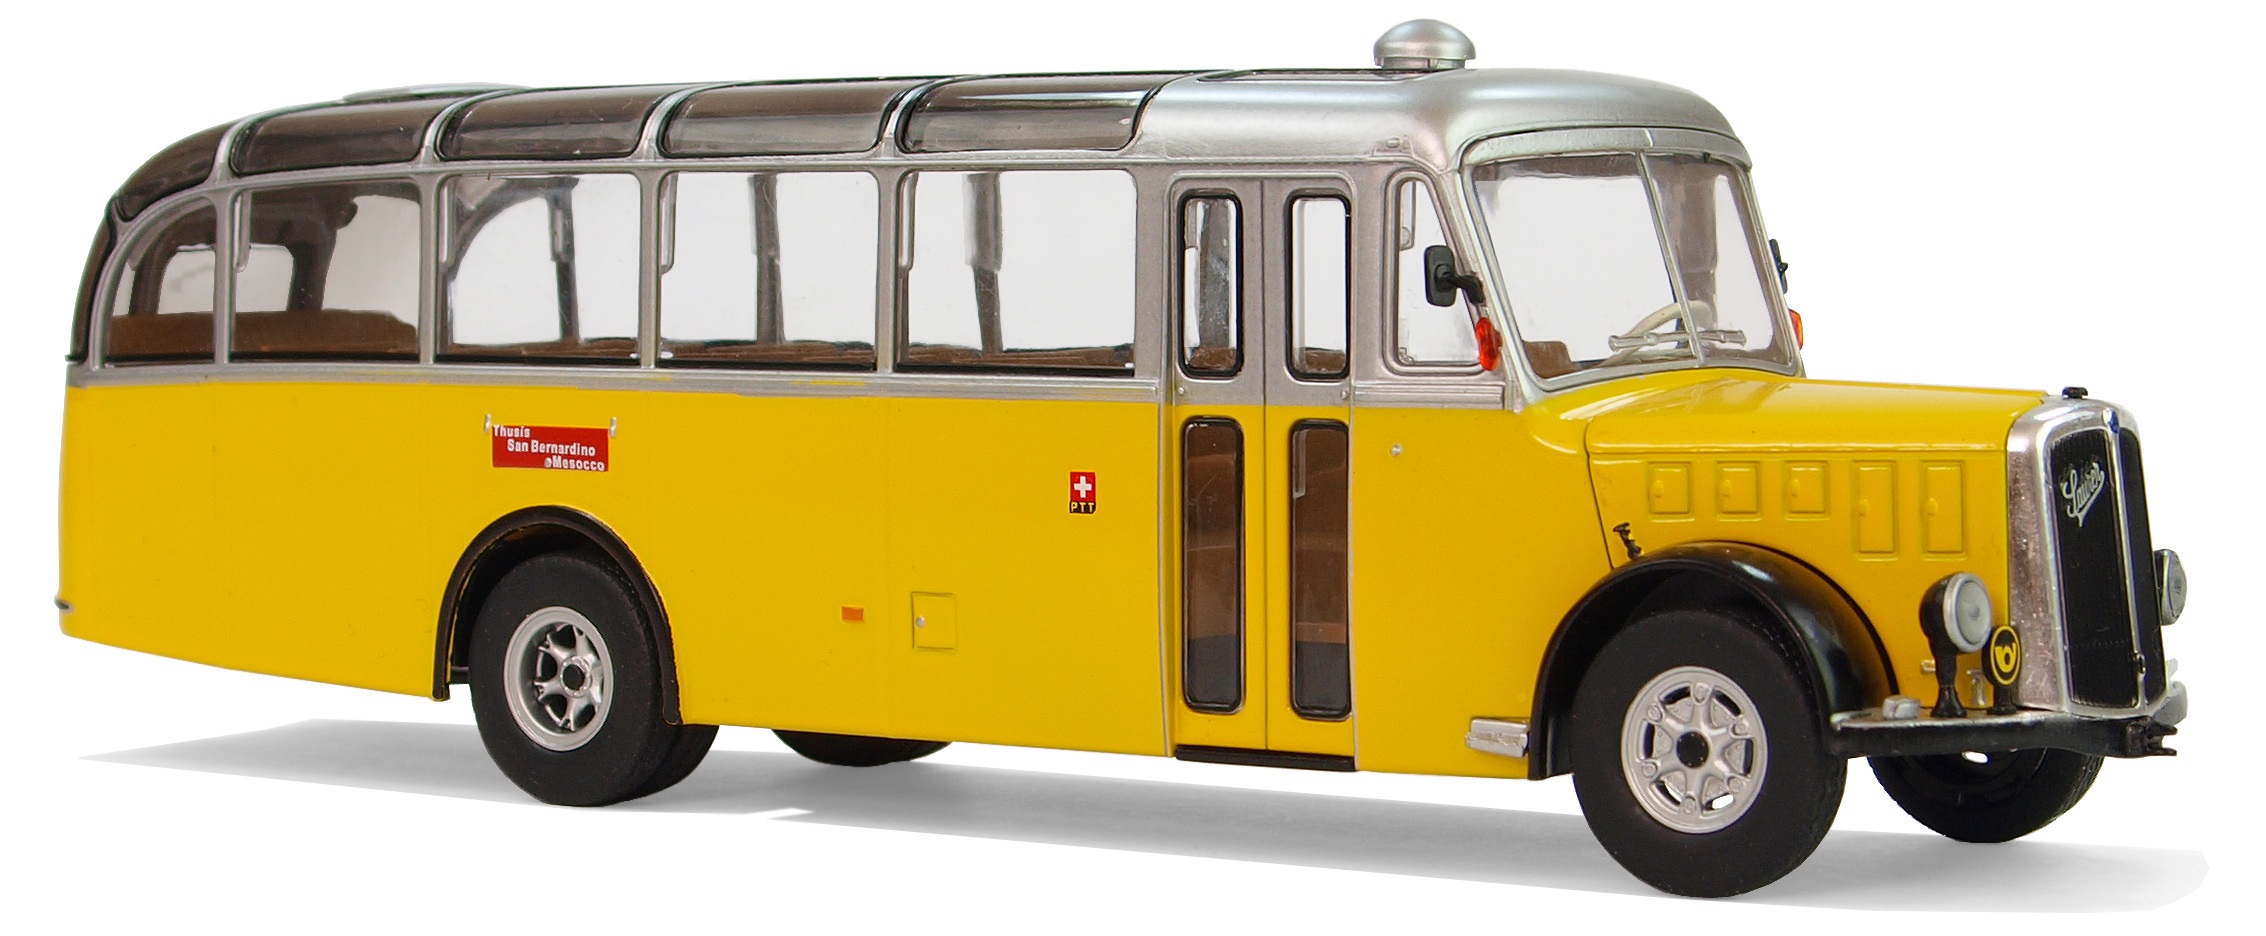
car, transport, model, vehicle, alpine, leisure, motor vehicle, bus, switzerland, oldtimer, buses, model cars, collect, transport and traffic, service bus, acid, model car, p o box, land vehicle, type l4c, mode of transport, compact car